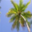
Label: palm_tree